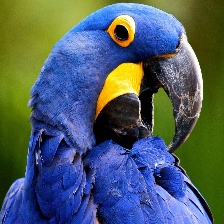
Species: HYACINTH MACAW
Scientific name: ANODORHYNCHUS HYACINTHINUS
ImageNet parent category: macaw